Richard G. Stearns

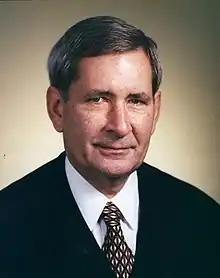
Stearns in 2013

Richard Gaylore Stearns (born June 27, 1944) is an American lawyer who serves as a United States district judge of the United States District Court for the District of Massachusetts.